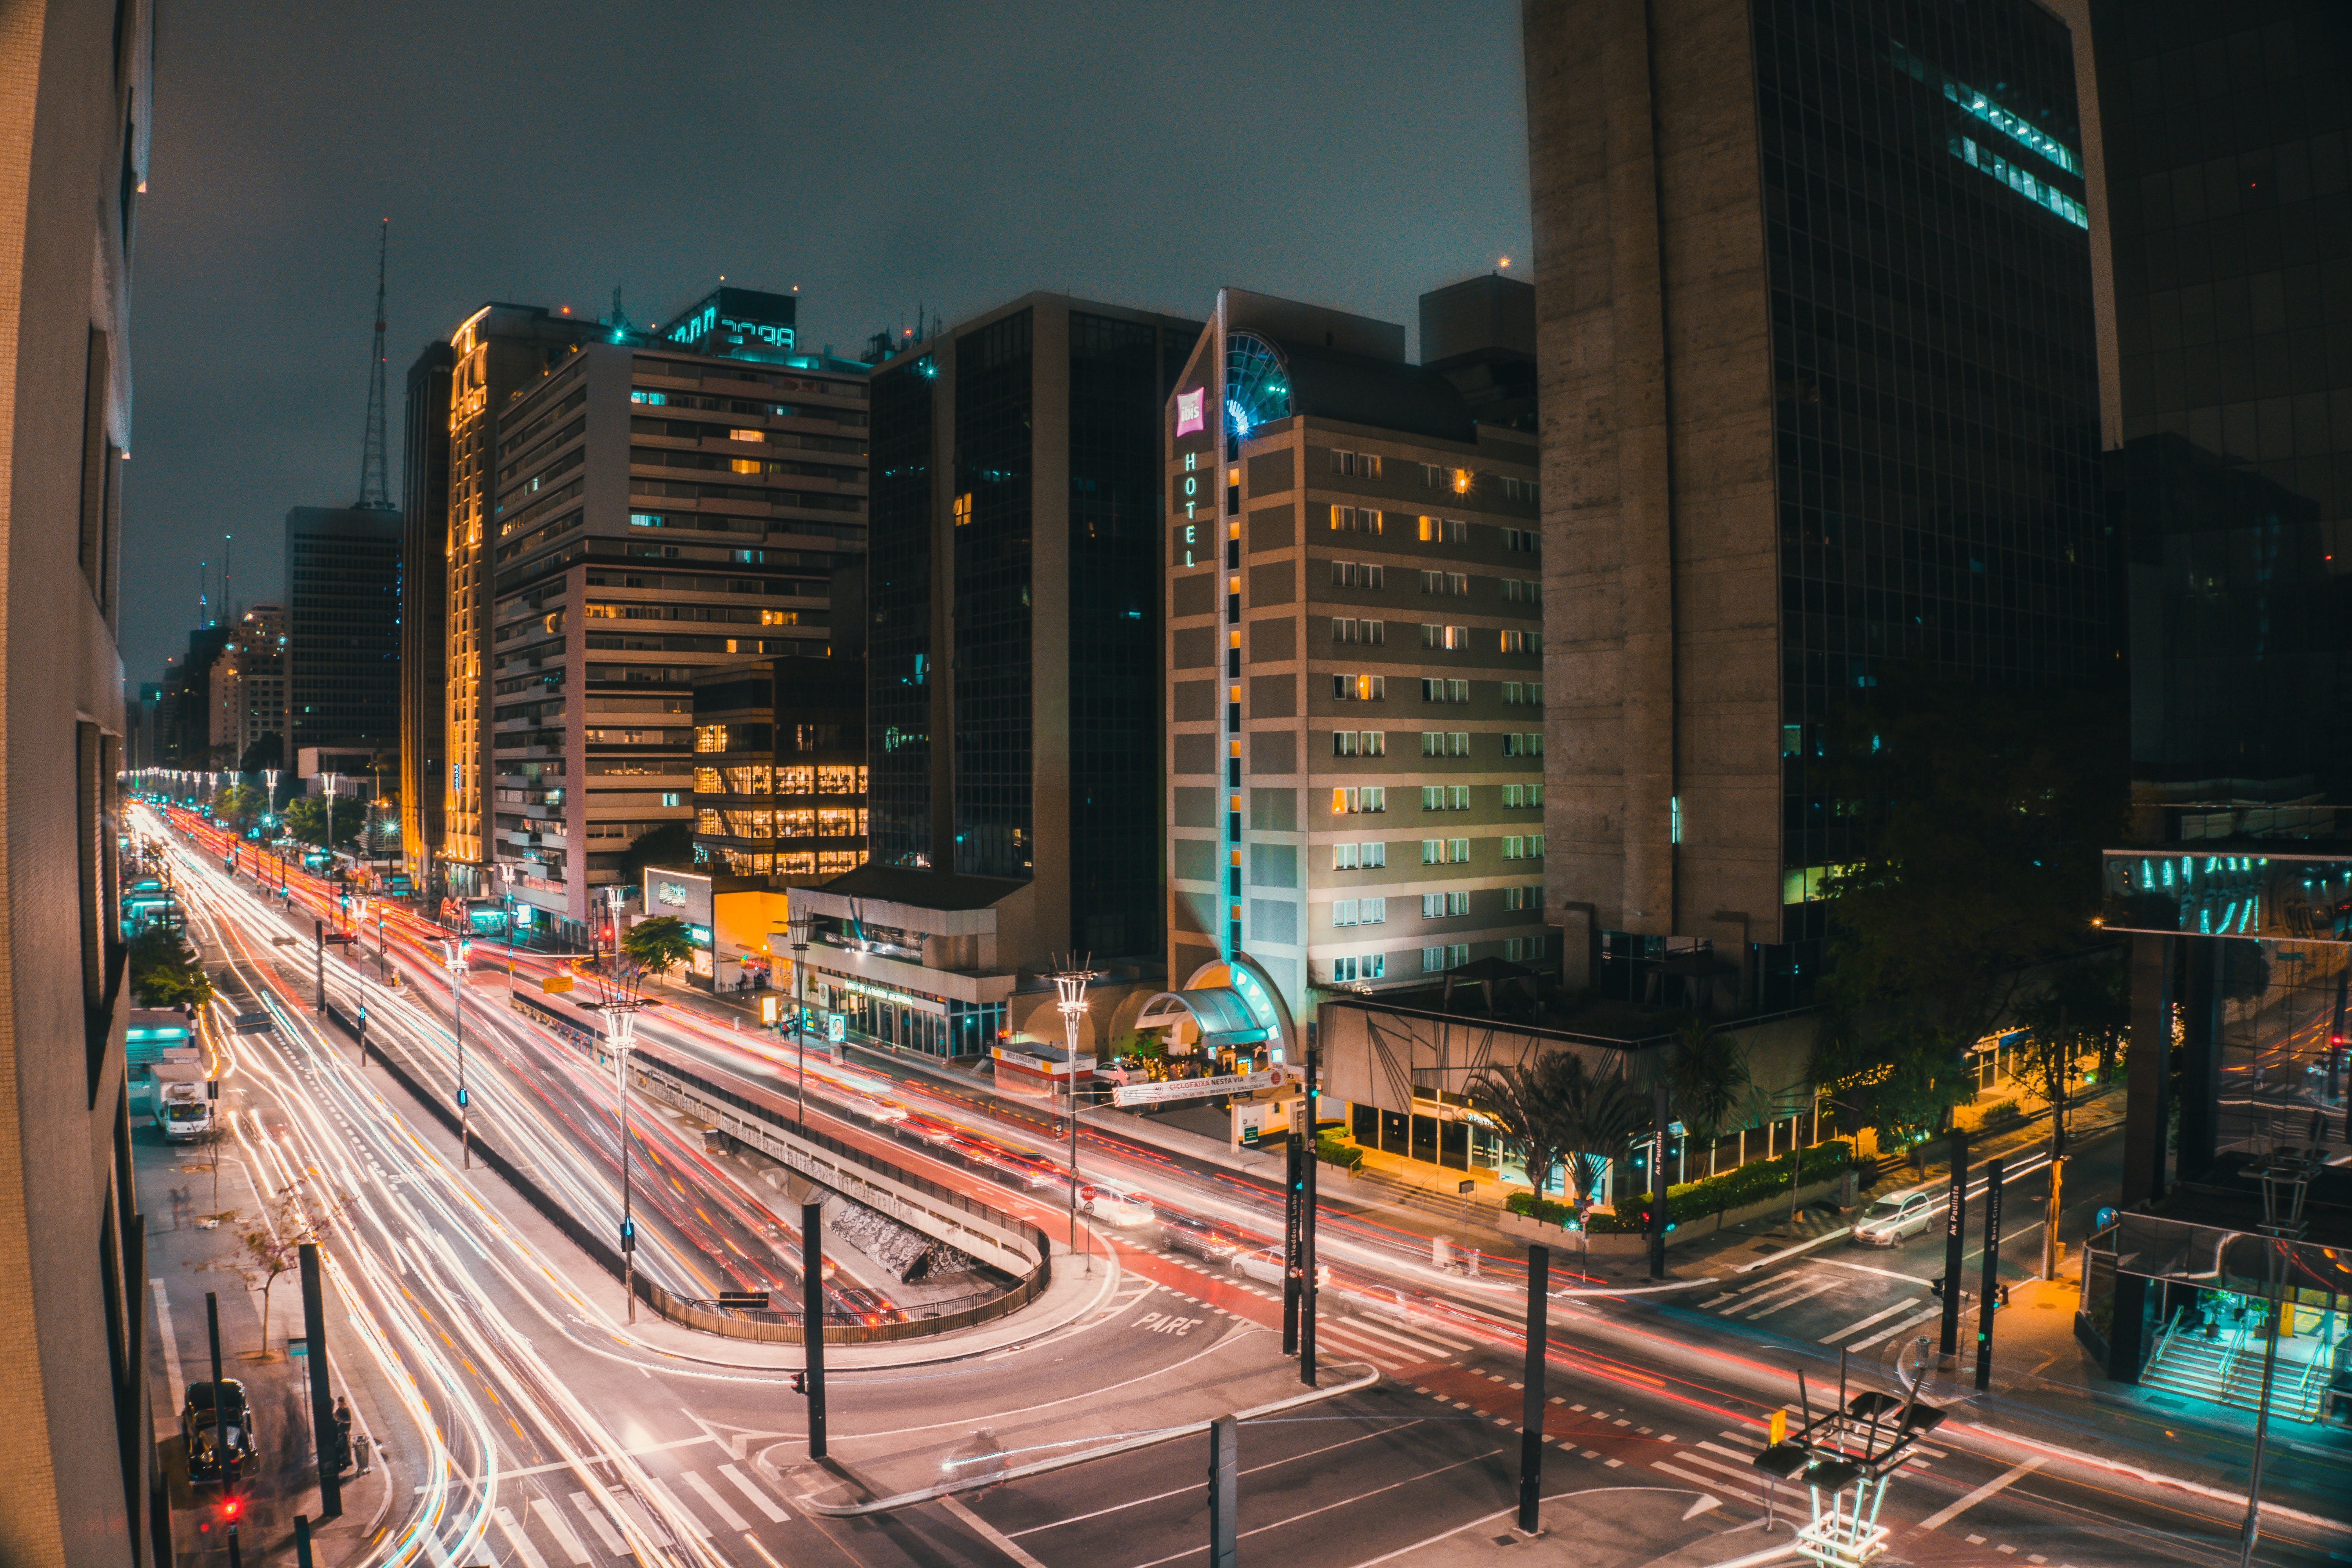
metropolitan area, urban area, metropolis, city, night, cityscape, human settlement, downtown, transport, skyscraper, light, architecture, town, street, tower block, traffic, junction, road, building, intersection, mode of transport, infrastructure, skyline, mixed use, overpass, thoroughfare, highway, freeway, tower, condominium, lane, nonbuilding structure, street light, traffic congestion